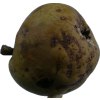
Label: pear